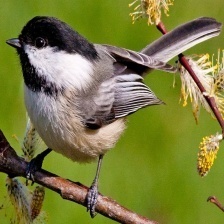
Species: BLACK-CAPPED CHICKADEE
Scientific name: POECILE ATRICAPILLUS
ImageNet parent category: chickadee